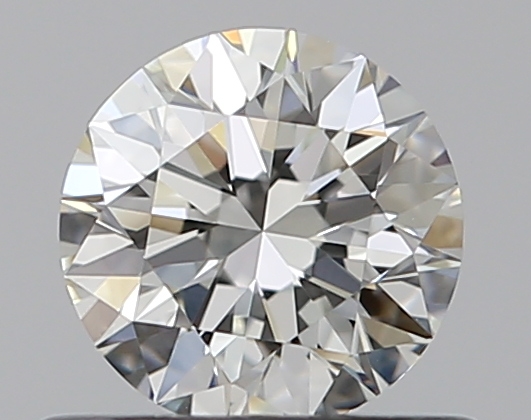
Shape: round
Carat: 0.5
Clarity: VVS2
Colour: J
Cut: EX
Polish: EX
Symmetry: EX
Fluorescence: F
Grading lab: GIA
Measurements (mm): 5.05 x 5.08 x 3.17